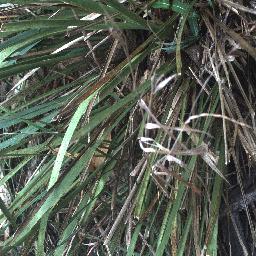
Label: negative